Gross-Rosen concentration camp

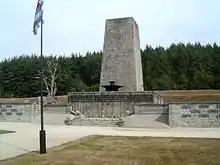
Gross-Rosen memorial

Due to a change of policy in August 1942, prisoners were likely to survive longer because they were needed as slave workers in German war industries. Among the companies that benefited from the slave labour of the concentration camp inmates were German electronics manufacturers such as Blaupunkt, Siemens, as well as Krupp, IG Farben, and Daimler-Benz, among others. Some prisoners who were not able to work but not yet dying were sent to the Dachau concentration camp in so-called "invalid" transports.